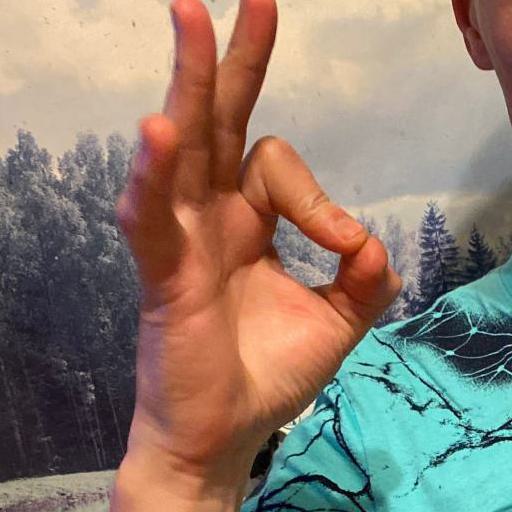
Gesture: ok